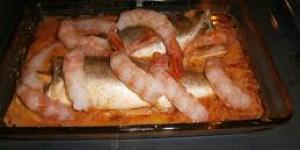
lubina con langostinos